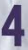
Number: 4